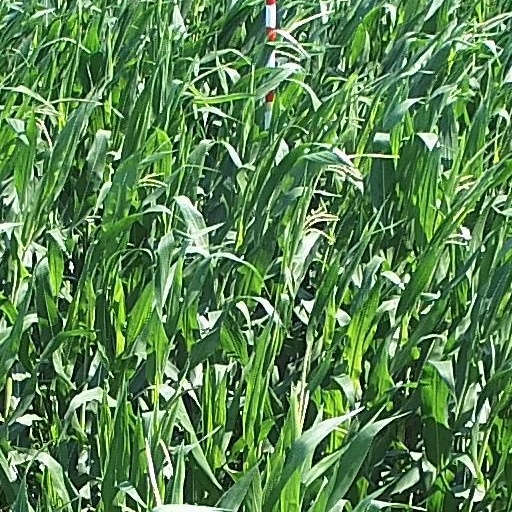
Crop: maize; corn